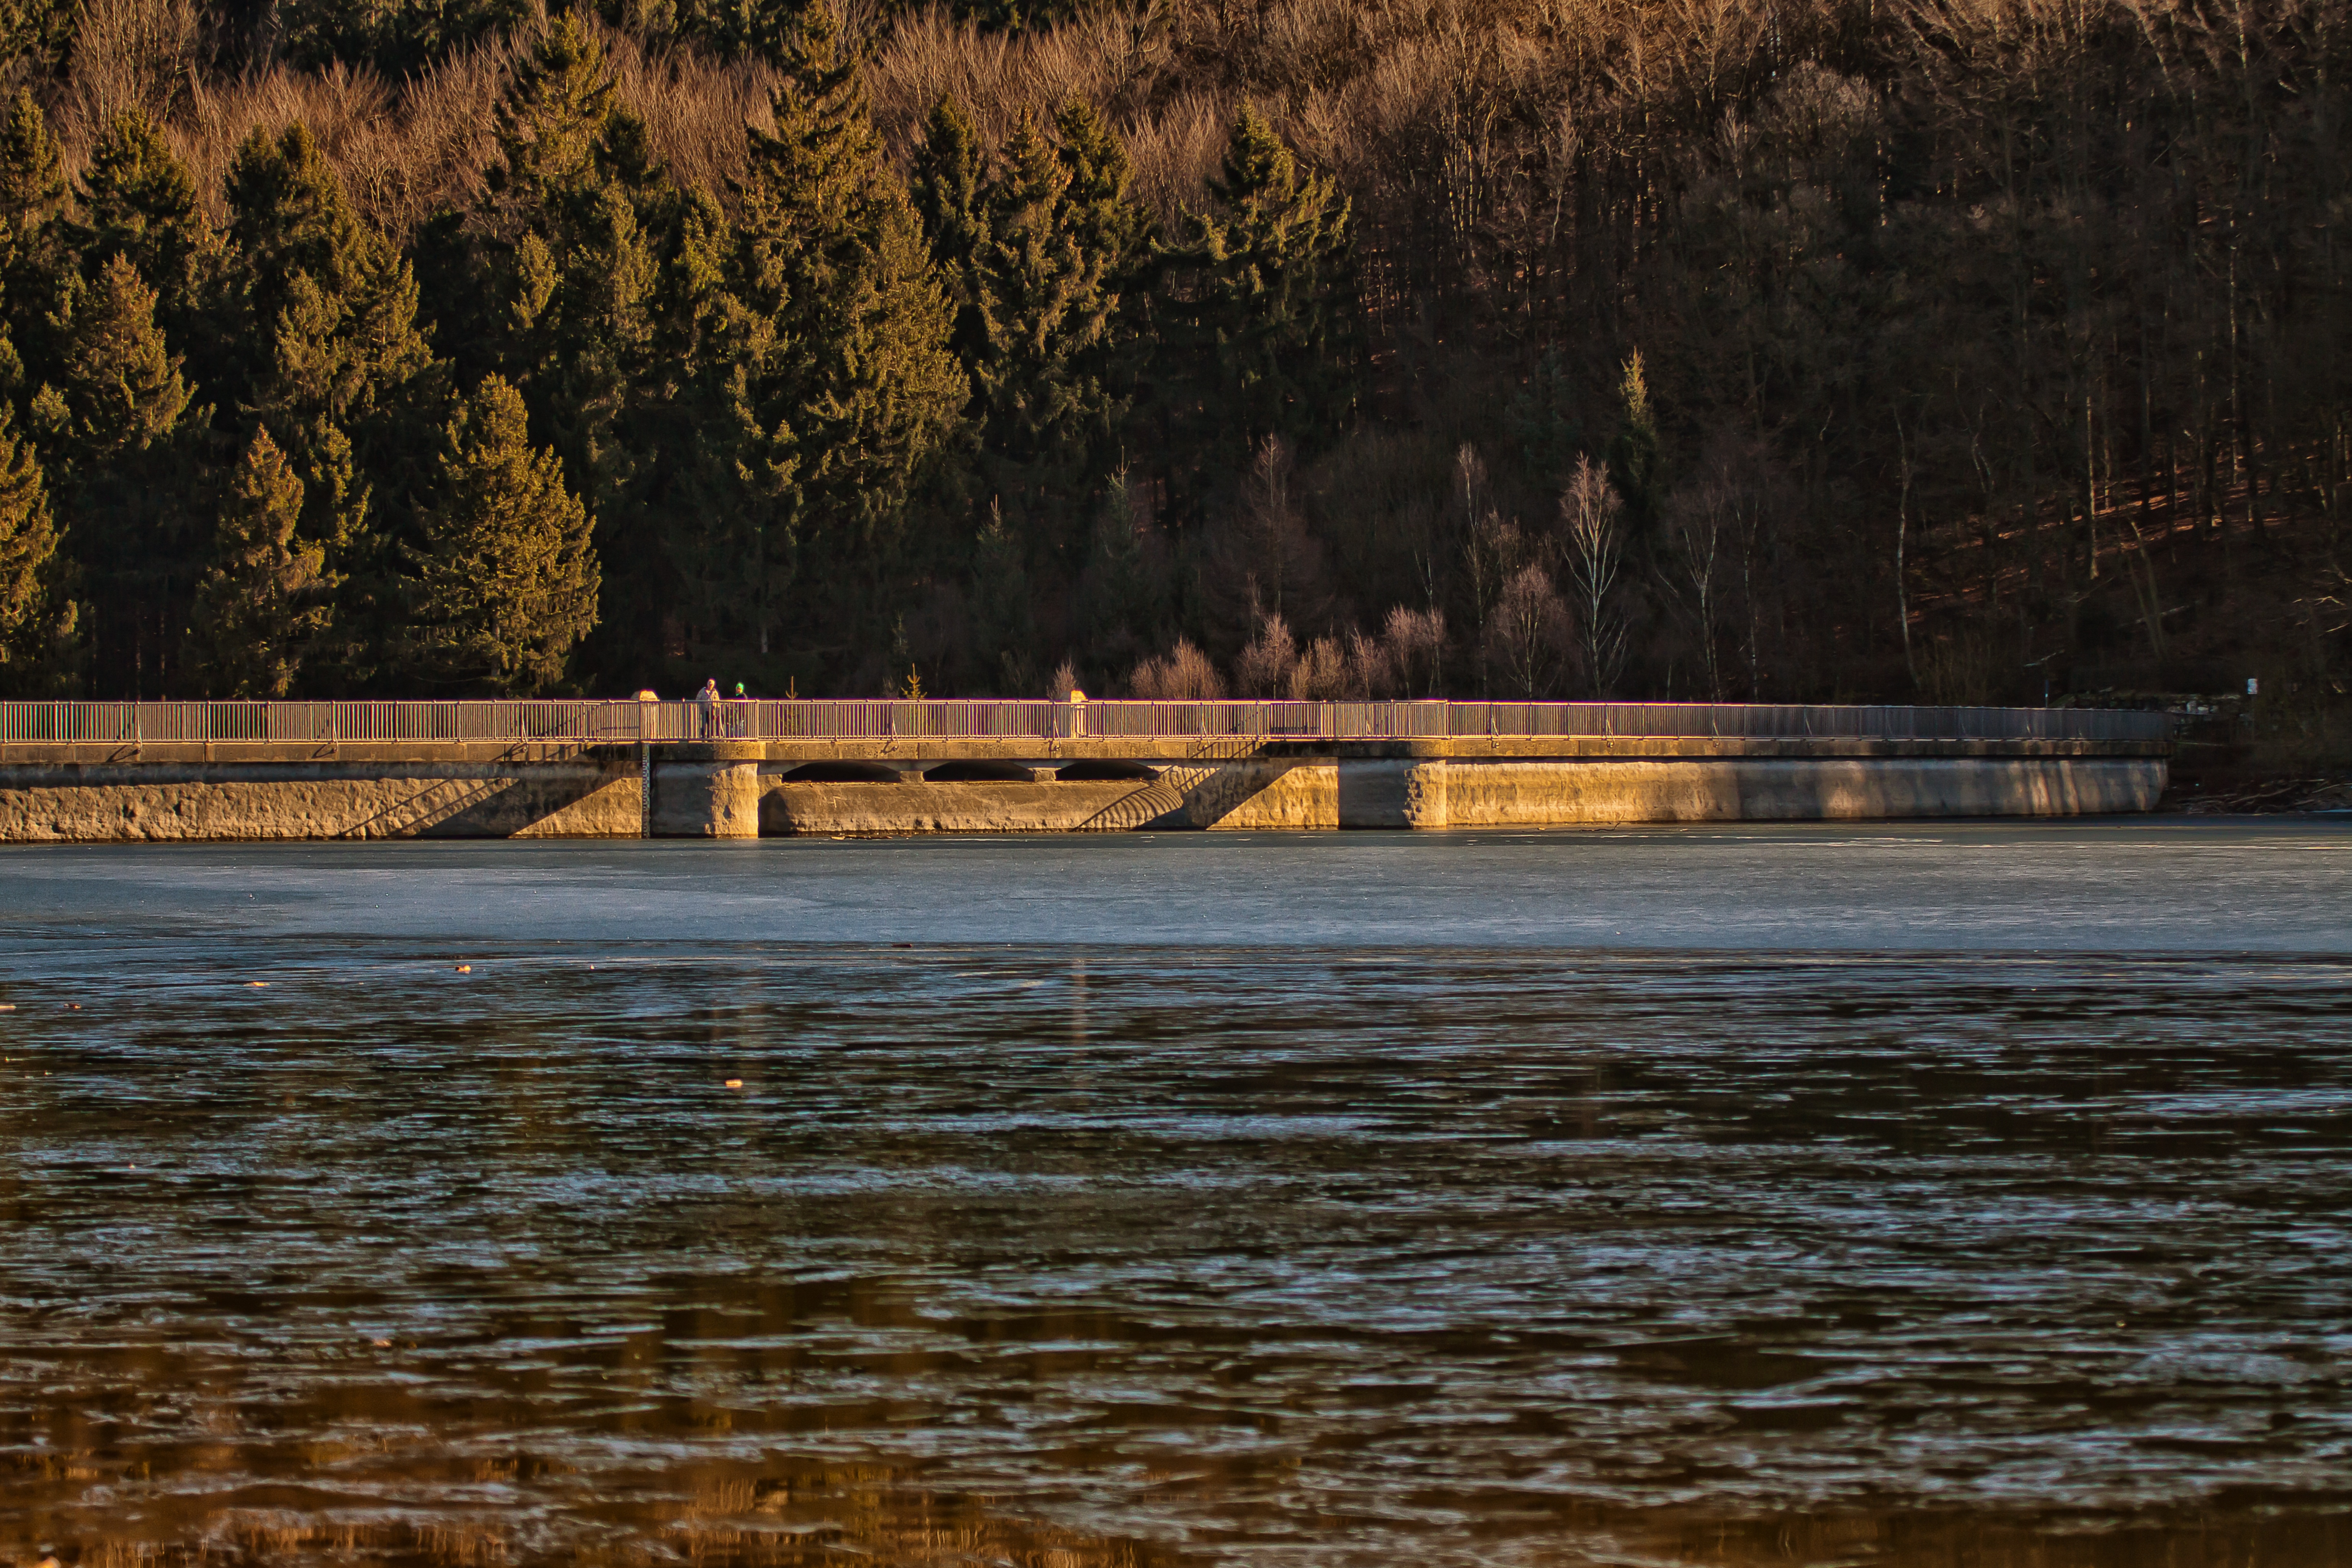
landscape, water, nature, bridge, morning, shore, lake, building, river, dusk, evening, reflection, dam, reservoir, wetland, artificial, energy generation, water level